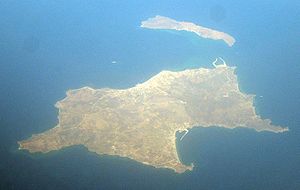
Øer i Middelhavet / Efter areal og befolkning
Dette er en liste over øer i Middelhavet, et indhav mellem Europa og Afrika, med Vestasien i øst og Atlanterhavet i vest.